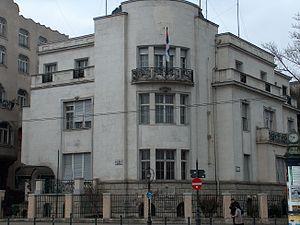
La Serbie est représentée dans le monde grâce à ses missions diplomatiques.